Alex Geringas

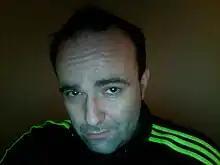
Geringas in 2009

Alex Geringas (born March 2, 1971) is a German composer and songwriter based in Los Angeles, United States.